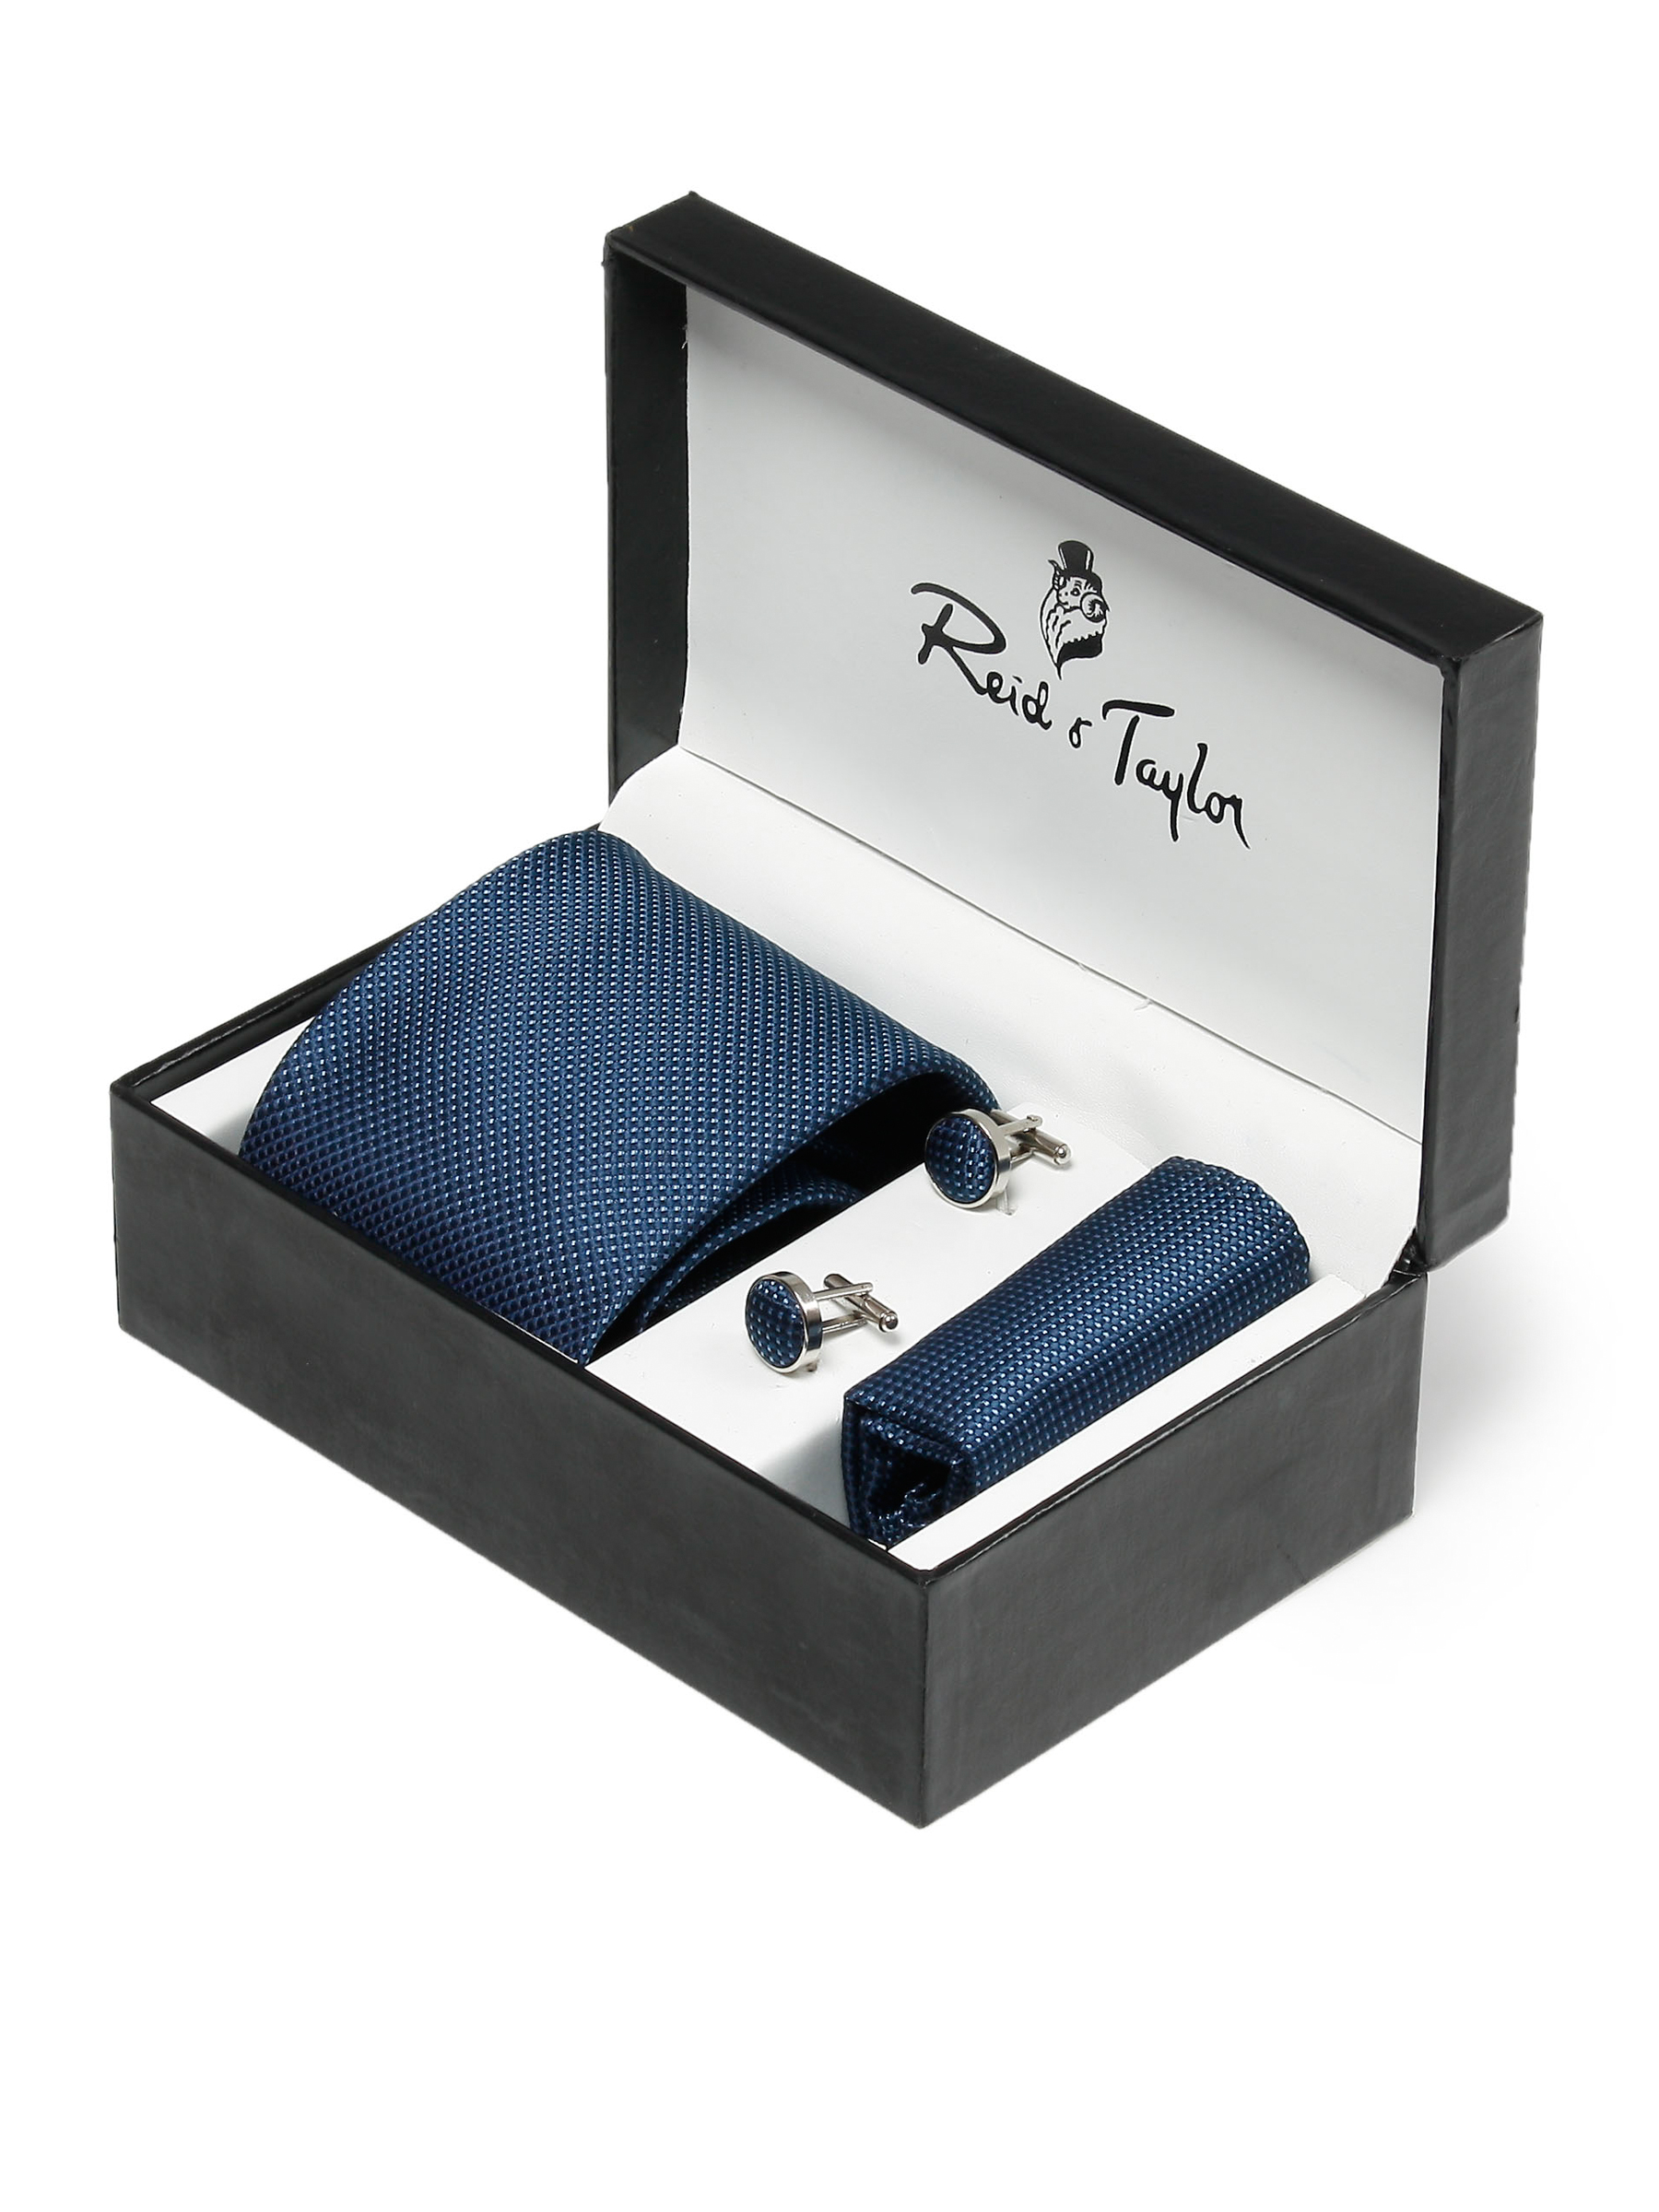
Reid & Taylor Men Formal Blue Tie+Cufflink+Pocket square - Combo Pack
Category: Accessories / Accessories / Accessory Gift Set
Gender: Men
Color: Blue
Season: Fall 2011
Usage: Formal